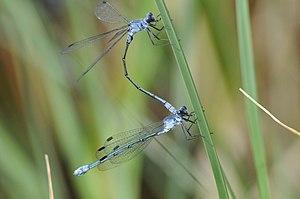
Couple de Lestes macrostigma sur le Scirpe maritime dans la réserve naturelle de la Tour du Valat en Camargue (France)
Lestes macrostigma, le leste à grands stigmas, est une espèce d'insectes odonates de la famille des Lestidae. Il s'agit d'une petite demoiselle très discrète dont les adultes ne volent que dans les touffes de scirpes